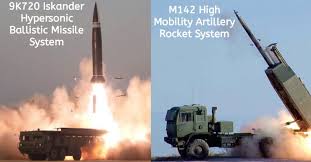
Label: Air Defense